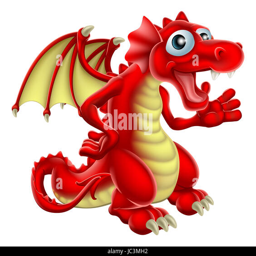
cartoon illustration of a friendly red dragon smiling and waving